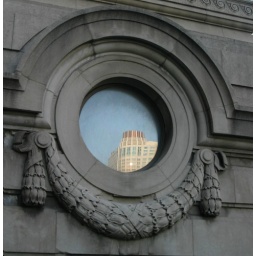
Reflection of Hotel in Chicago in window that belongs to a part of the bridge at Michigan and Wacker Dr.